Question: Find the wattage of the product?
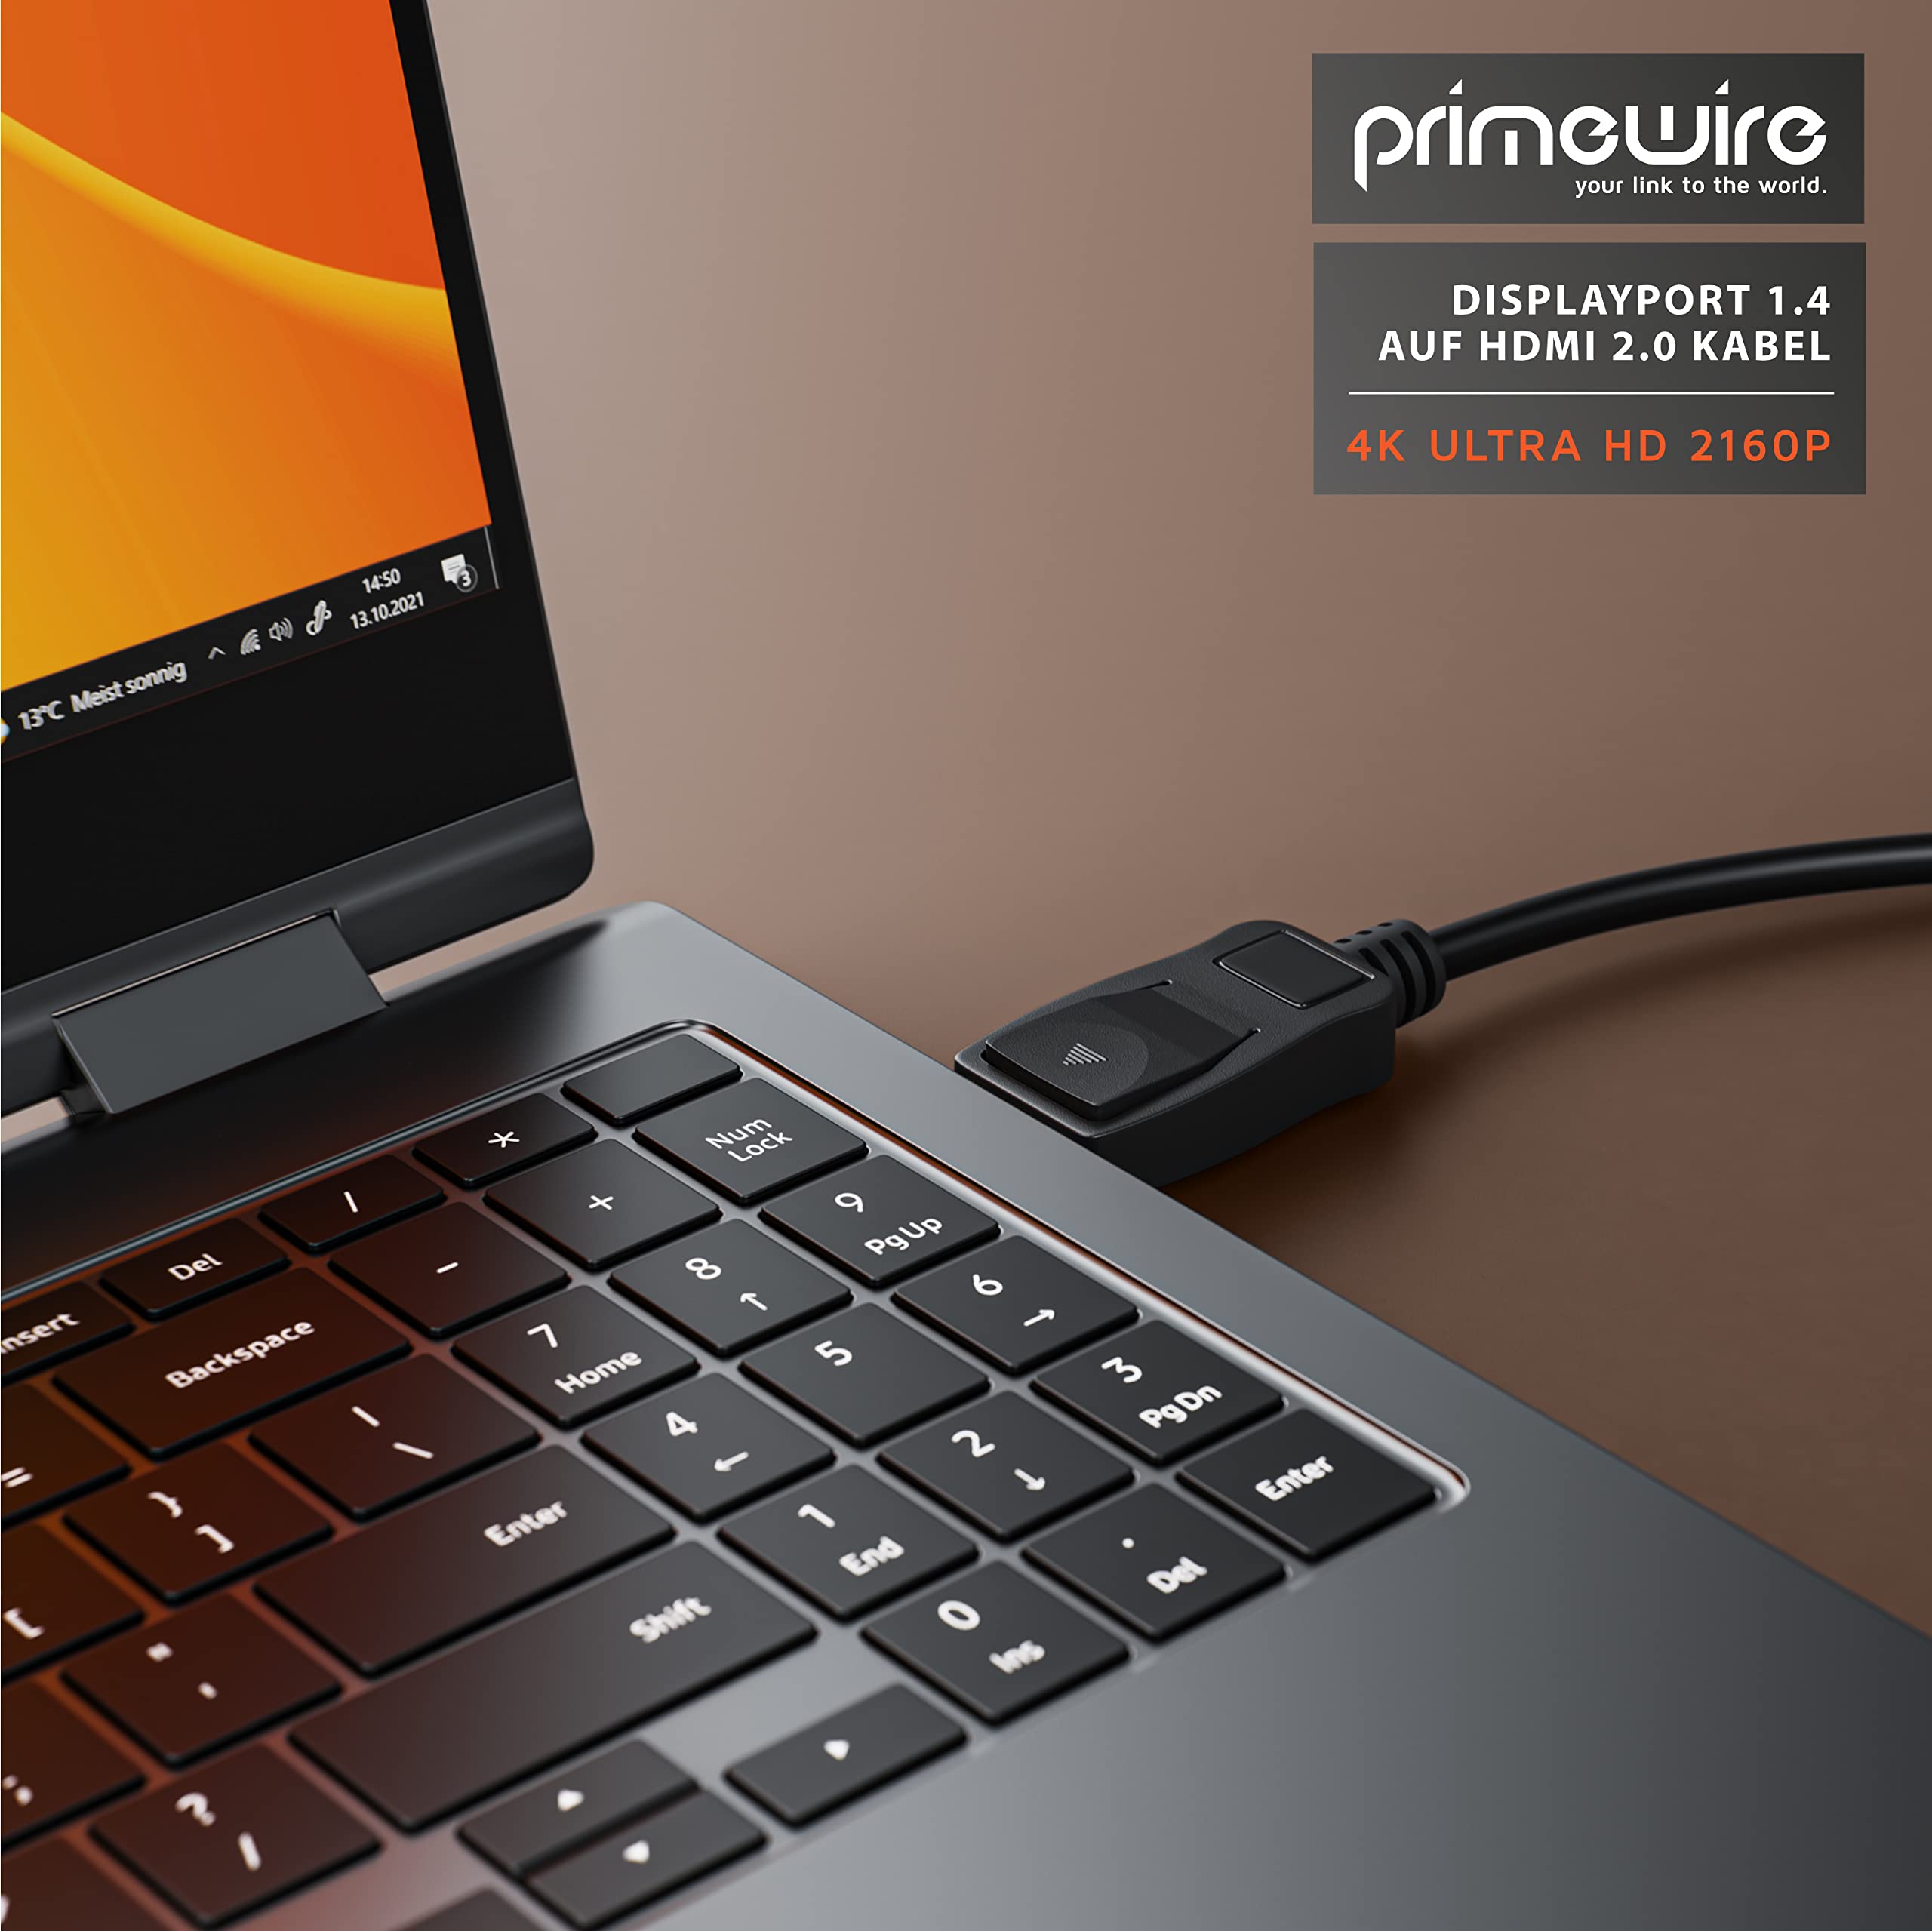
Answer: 2160.0 horsepower